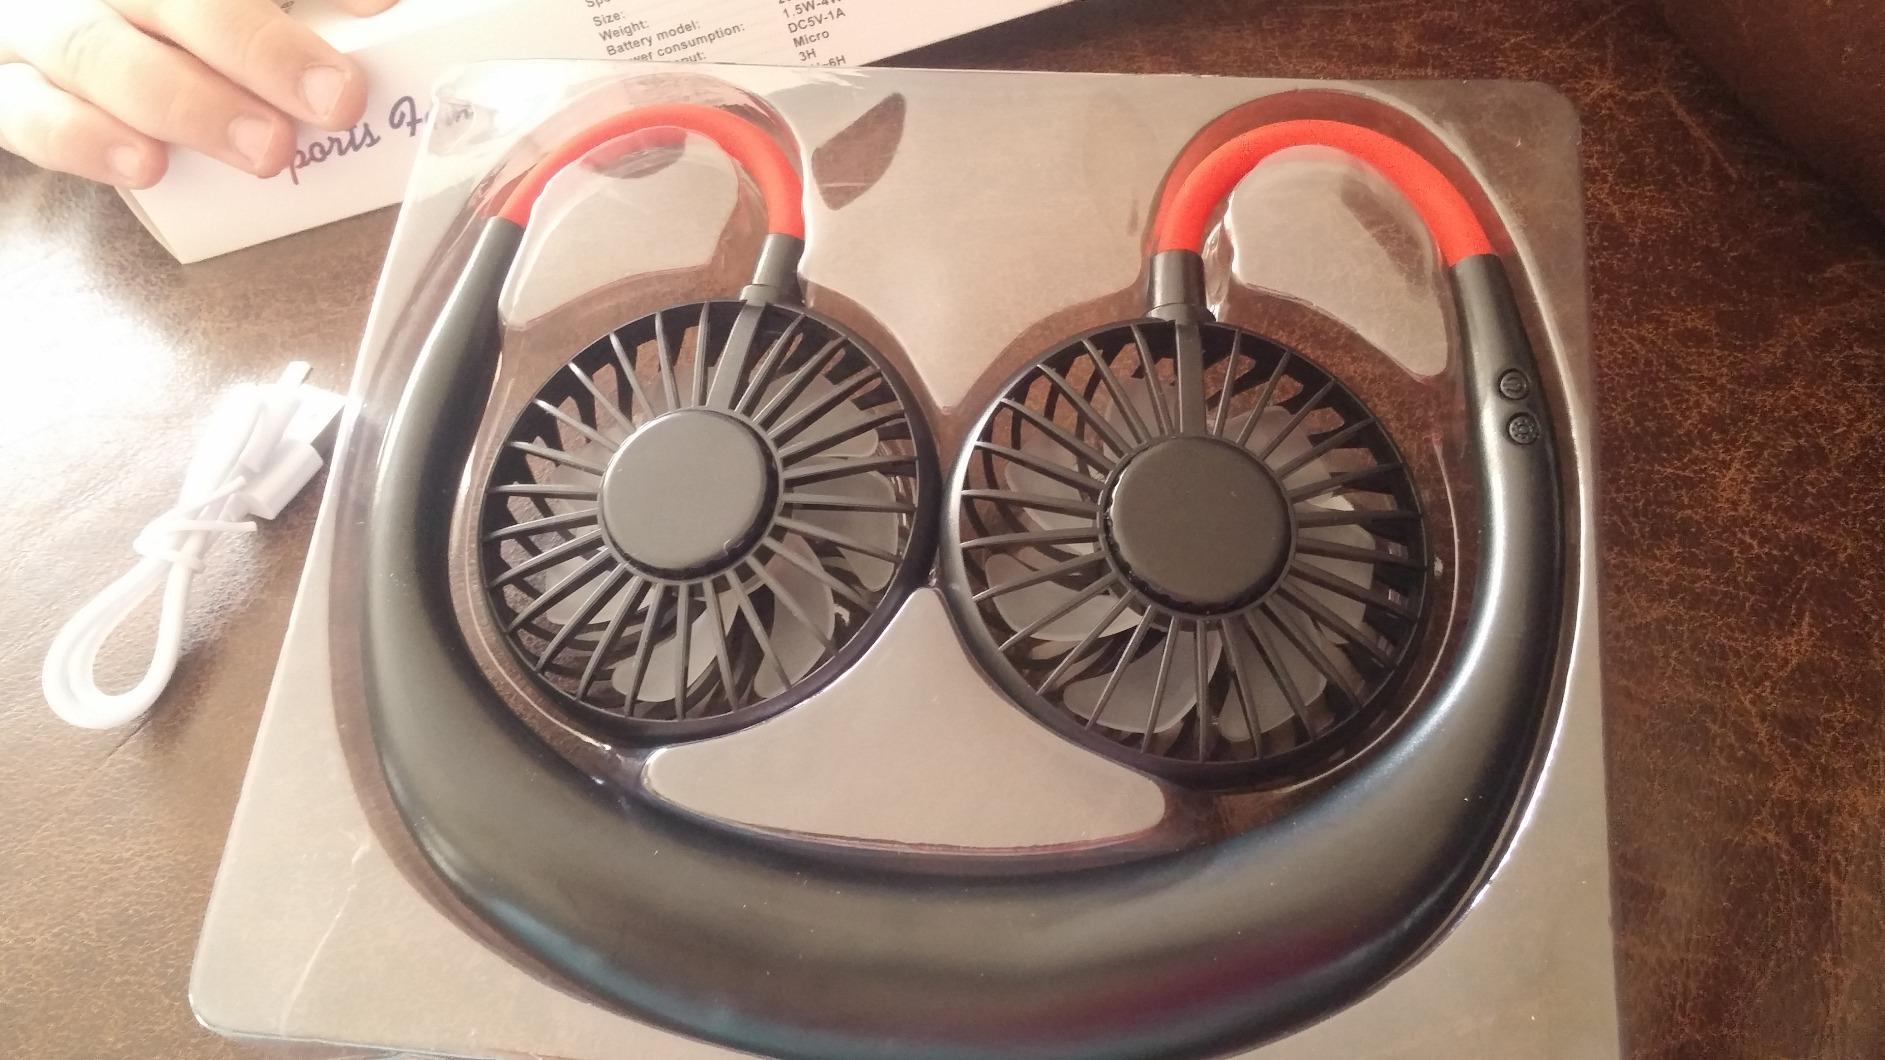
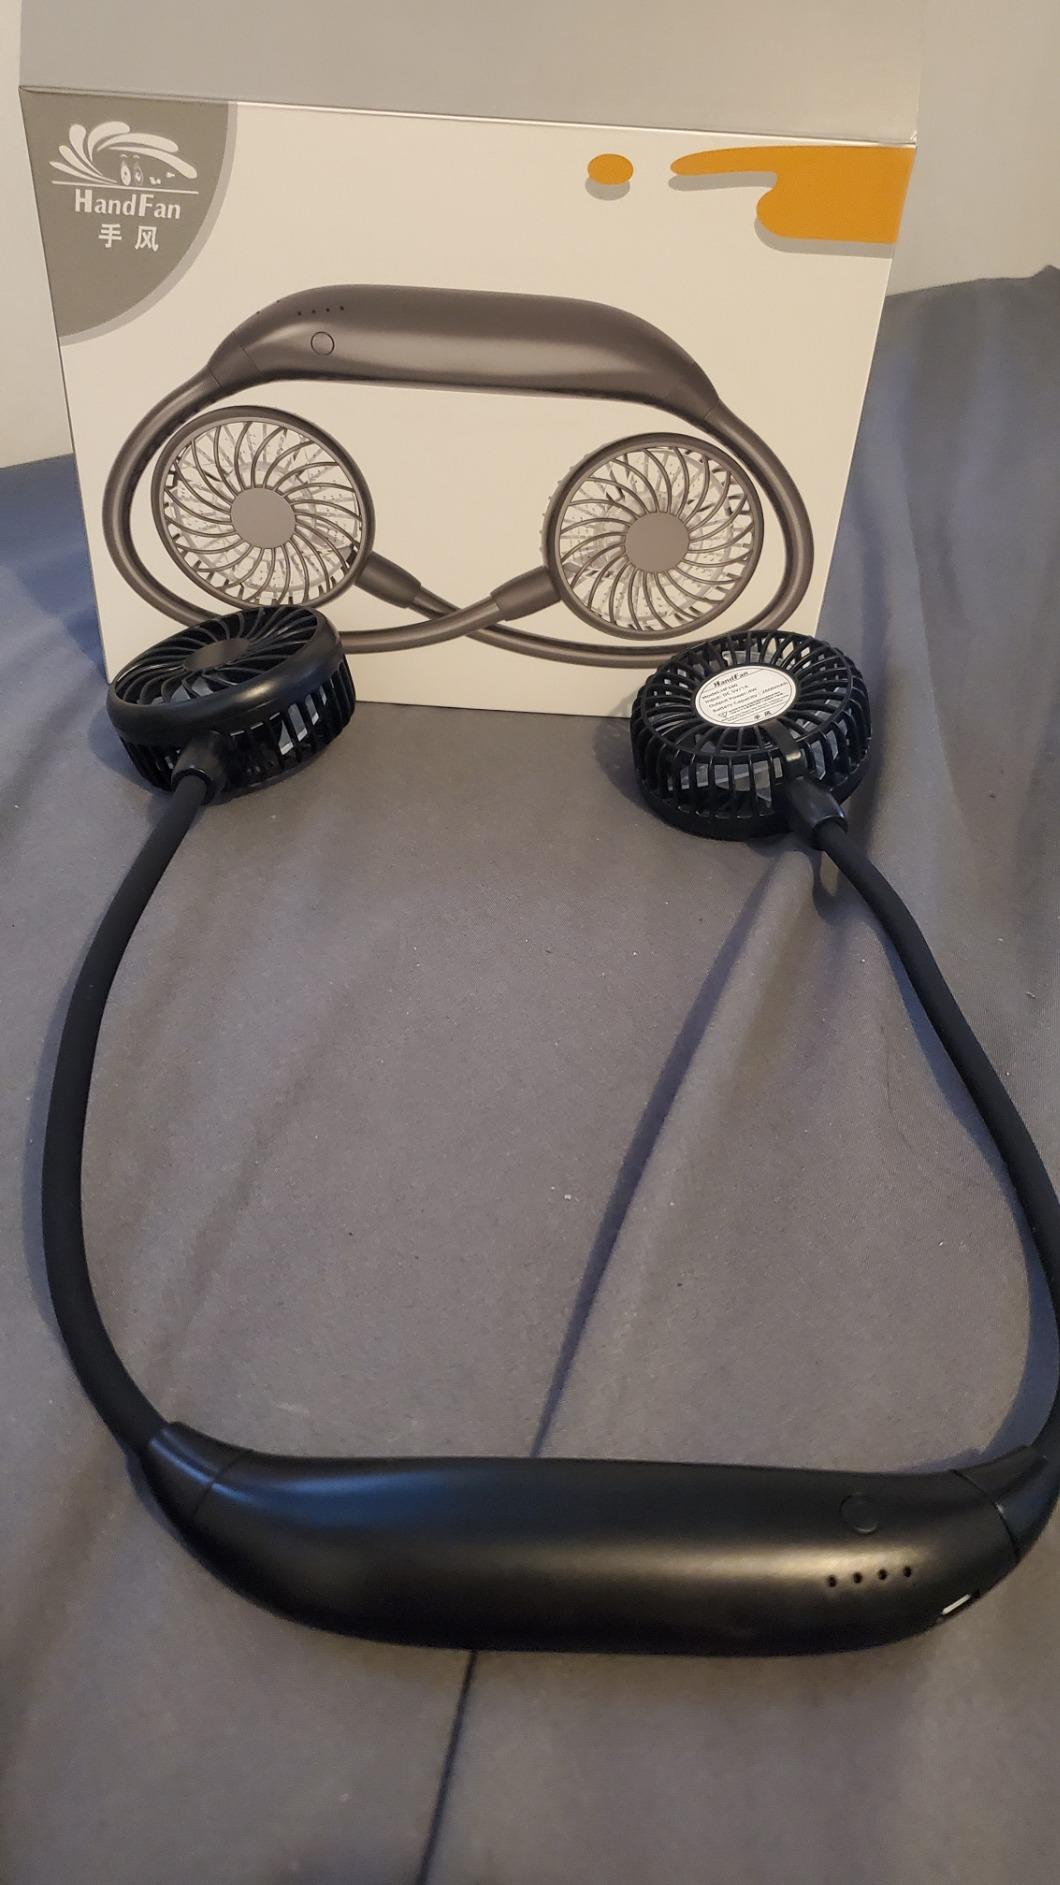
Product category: fan
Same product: no